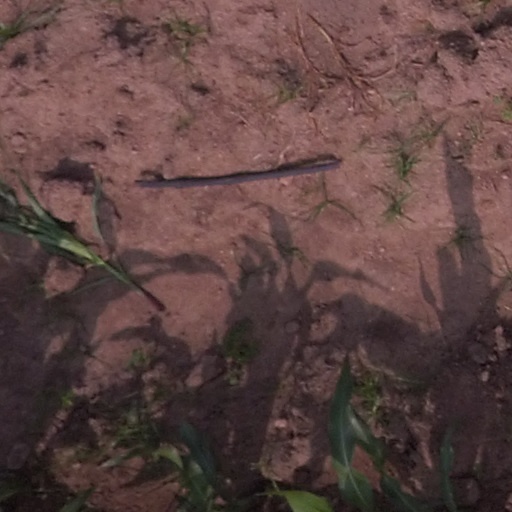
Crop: maize; corn